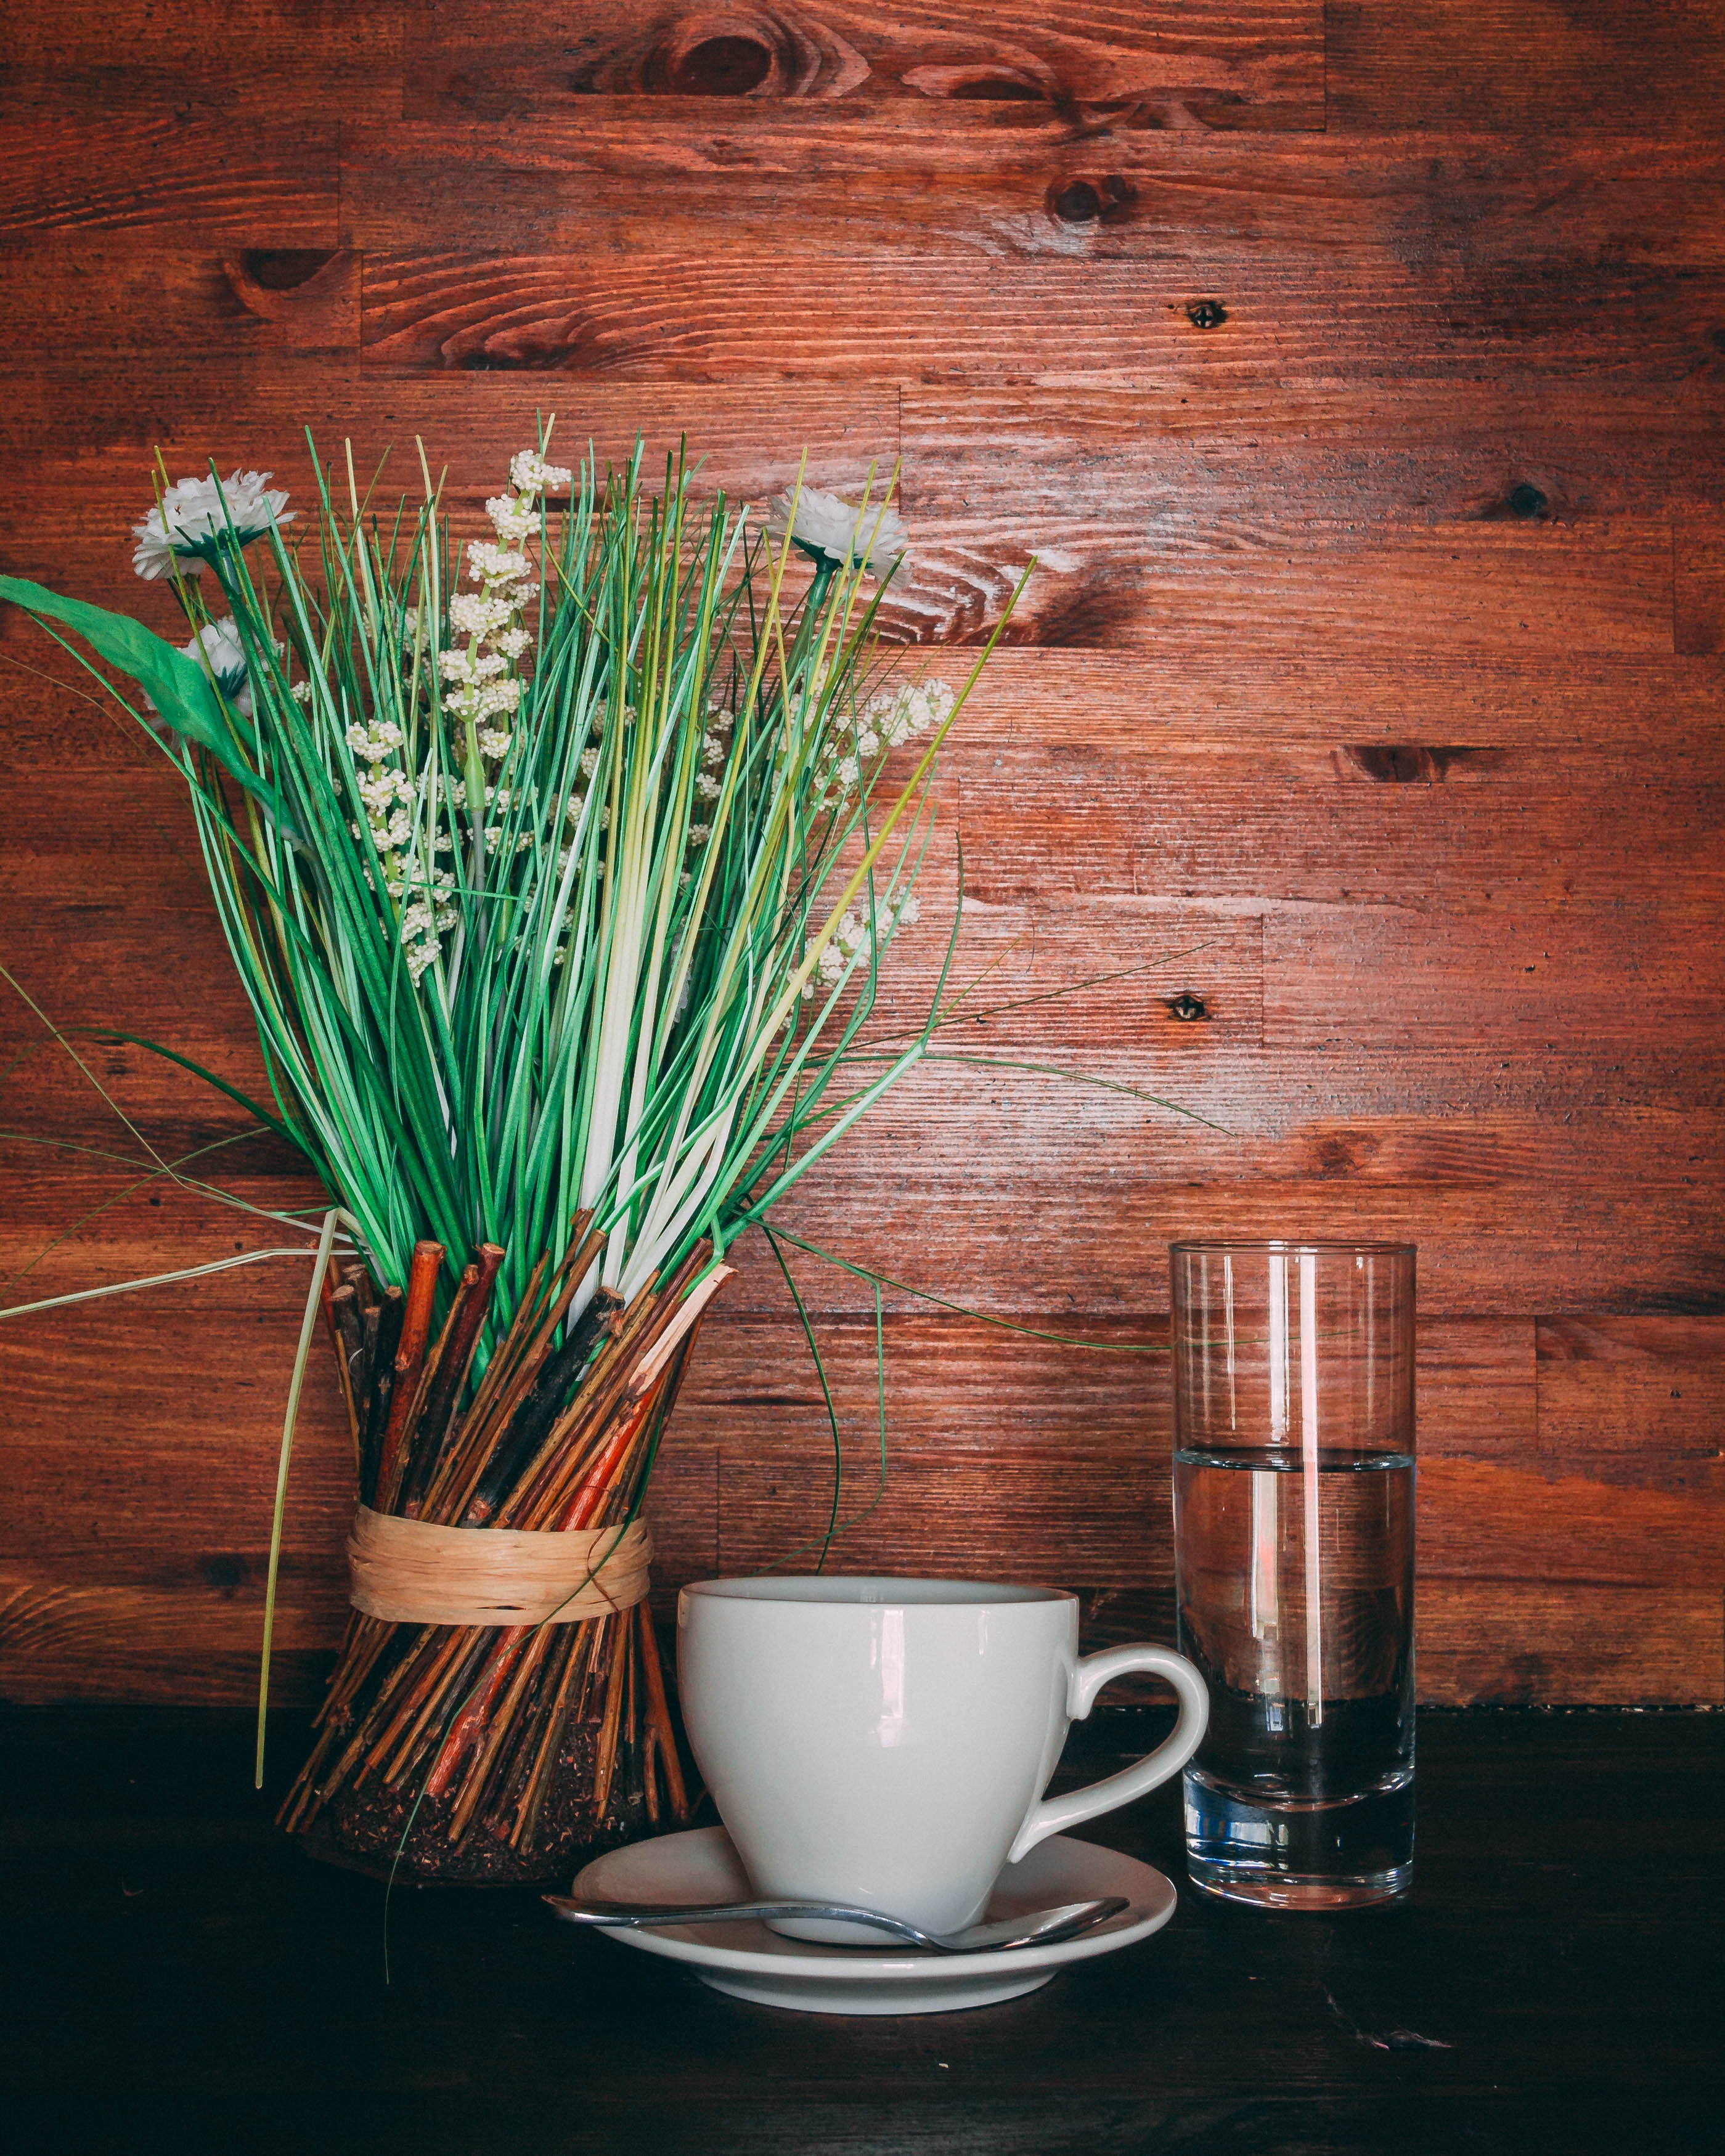
still life photography, still life, grass family, plant, grass, chives, photography, lemongrass